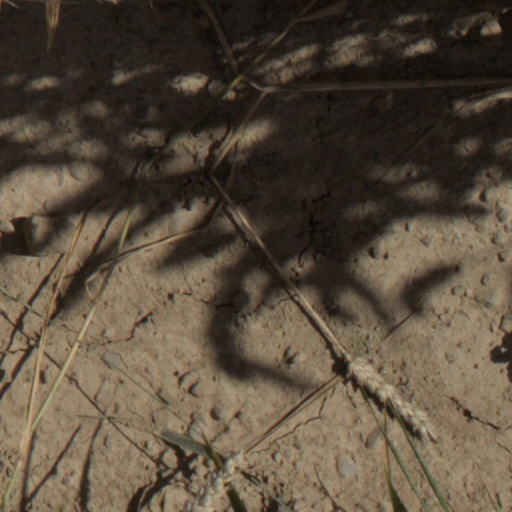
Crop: wheat